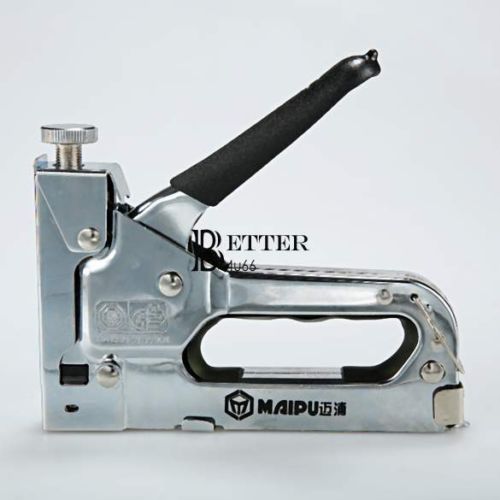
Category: stapler